Conscience

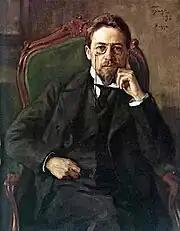
Anton Pavlovich Chekhov. Tretyakov Gallery.

Conscience played a major role in the actions by anaesthetist Stephen Bolsin to whistleblow (see list of whistleblowers) on incompetent paediatric cardiac surgeons at the Bristol Royal Infirmary. Jeffrey Wigand was motivated by conscience to expose the Big Tobacco scandal, revealing that executives of the companies knew that cigarettes were addictive and approved the addition of carcinogenic ingredients to the cigarettes. David Graham, a Food and Drug Administration employee, was motivated by conscience to whistleblow that the arthritis pain-reliever Vioxx increased the risk of cardiovascular deaths although the manufacturer suppressed this information. Rick Piltz, from the U.S. global warming Science Program, blew the whistle on a White House official who ignored majority scientific opinion to edit a climate change report ("Our Changing Planet") to reflect the Bush administration's view that the problem was unlikely to exist. Muntadhar al-Zaidi, an Iraqi journalist, was imprisoned and allegedly tortured for his act of conscience in throwing his shoes at George W. Bush. Mordechai Vanunu, an Israeli former nuclear technician, acted on conscience to reveal details of Israel's nuclear weapons program to the British press in 1986; was kidnapped by Israeli agents, transported to Israel, convicted of treason and spent 18 years in prison, including more than 11 years in solitary confinement.